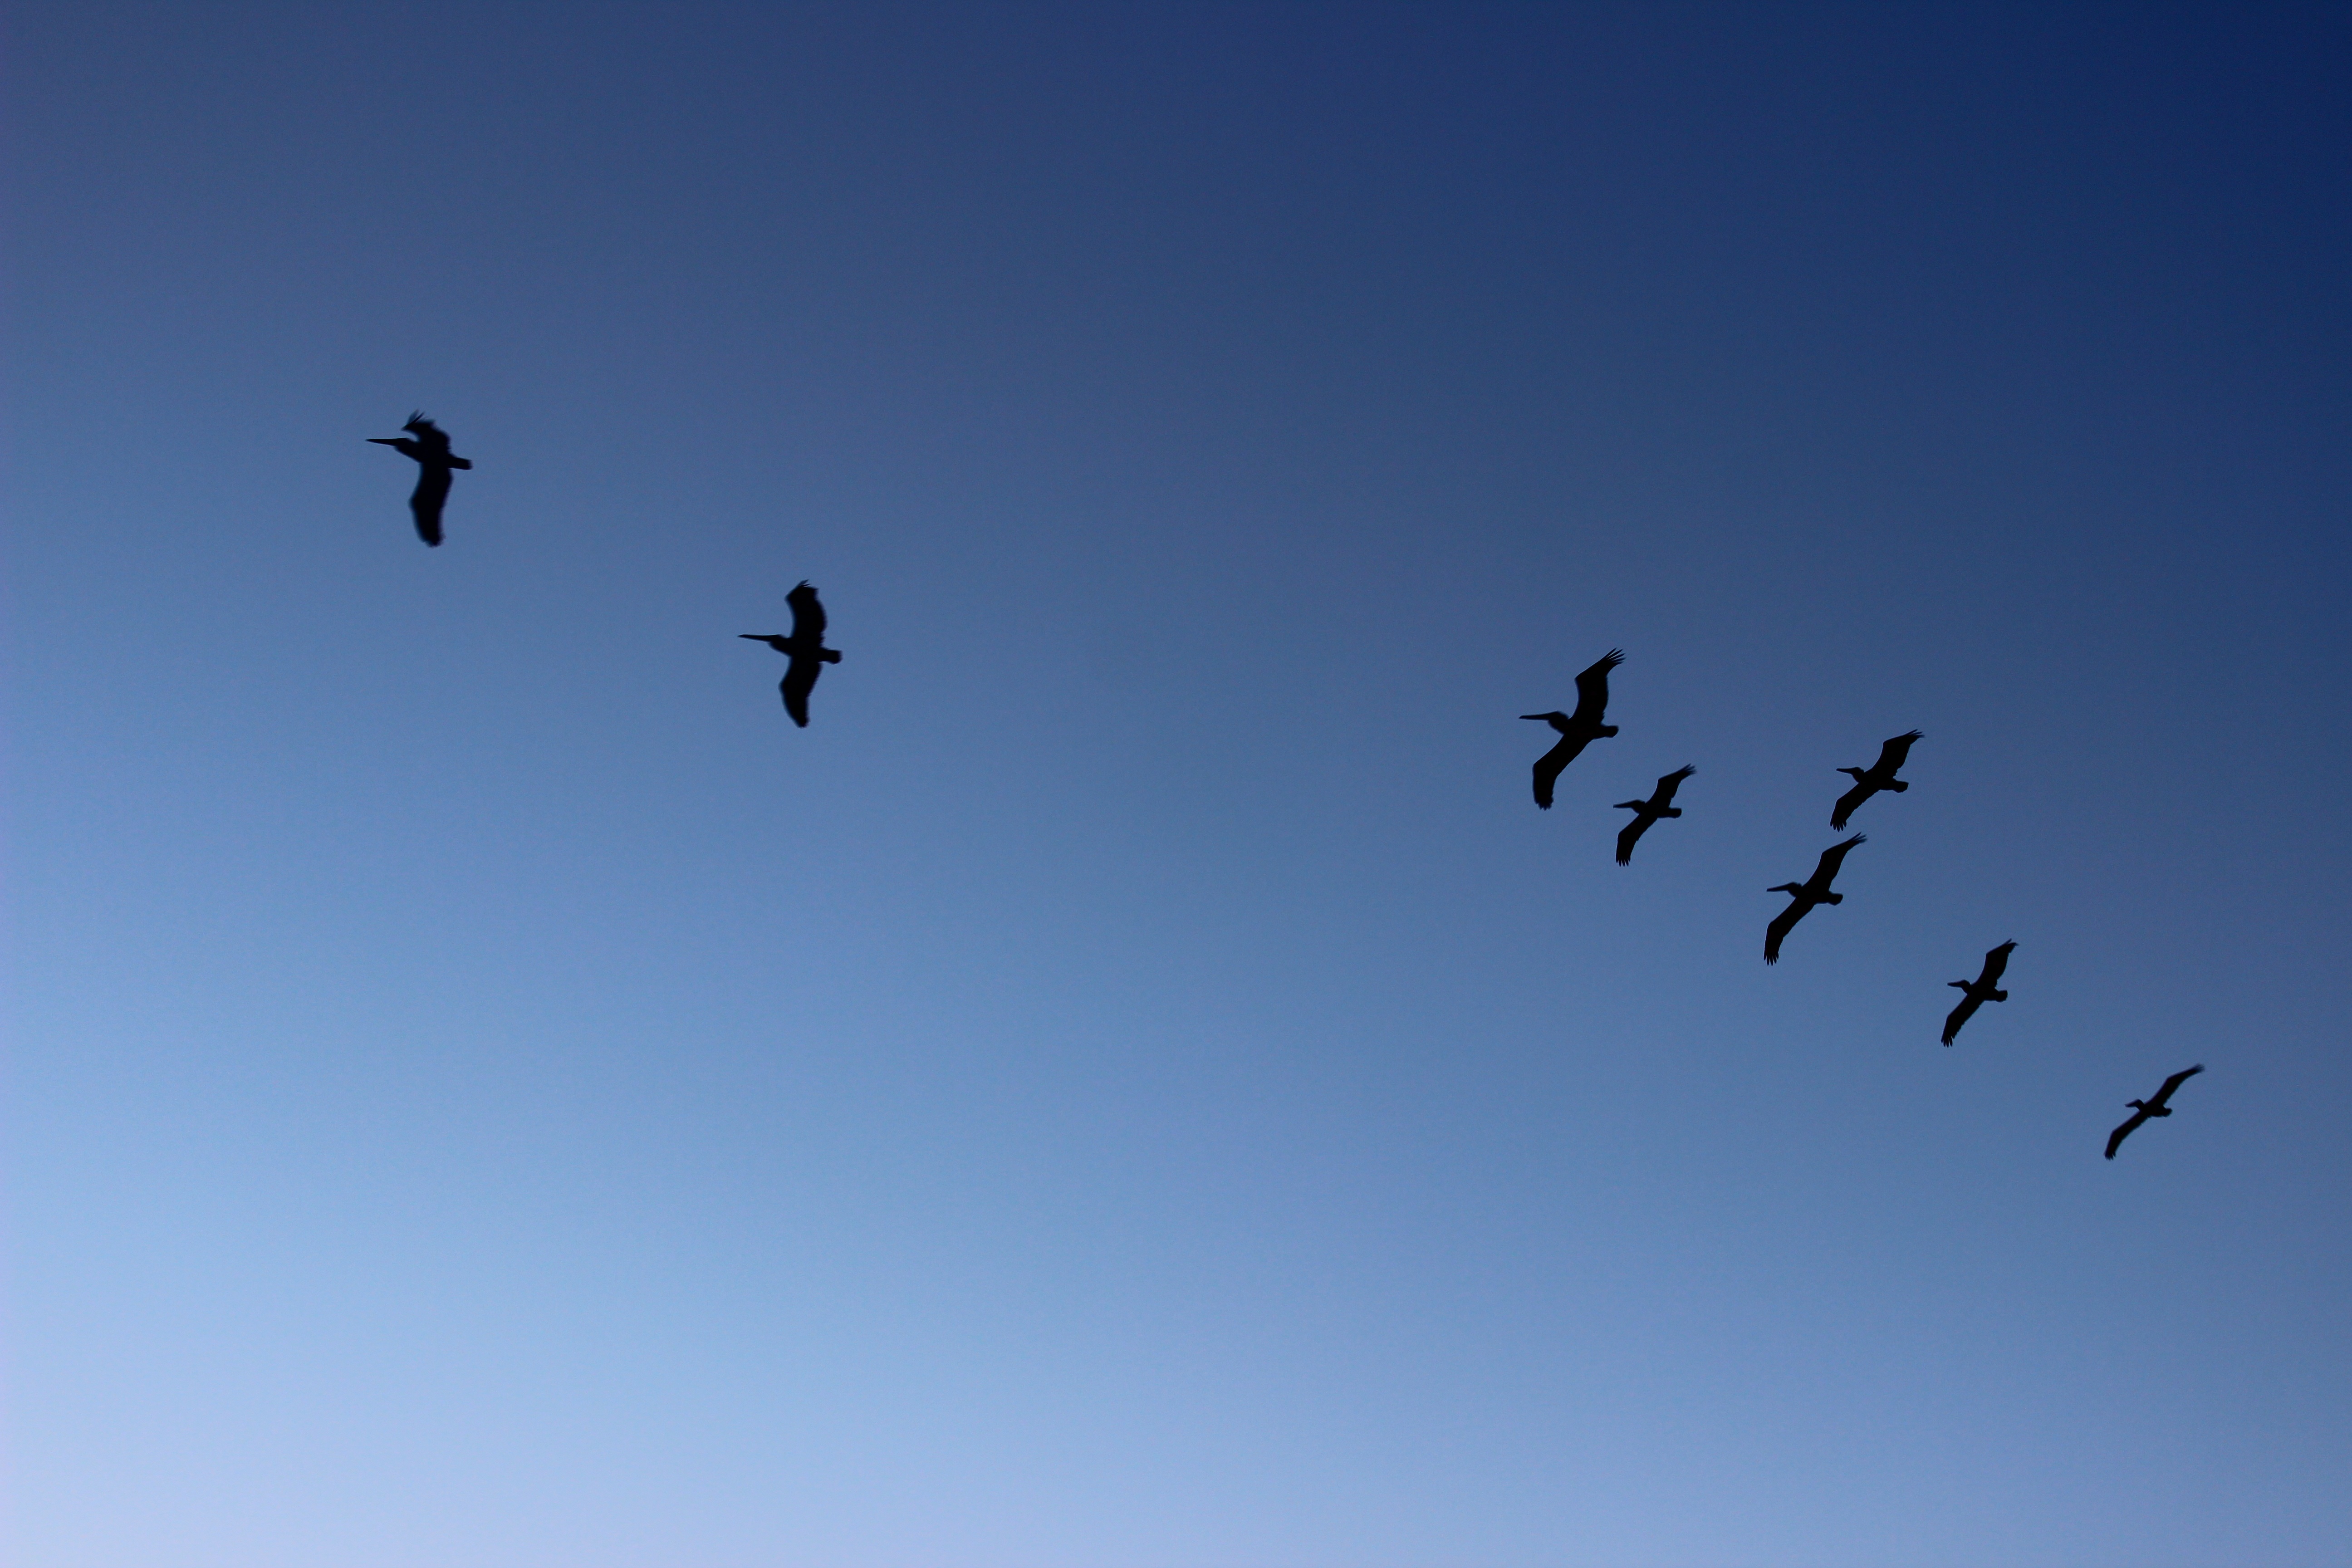
bird, wing, sky, seabird, flock, flight, landscapes, pelicans, bird migration, atmosphere of earth, perching bird, animal migration